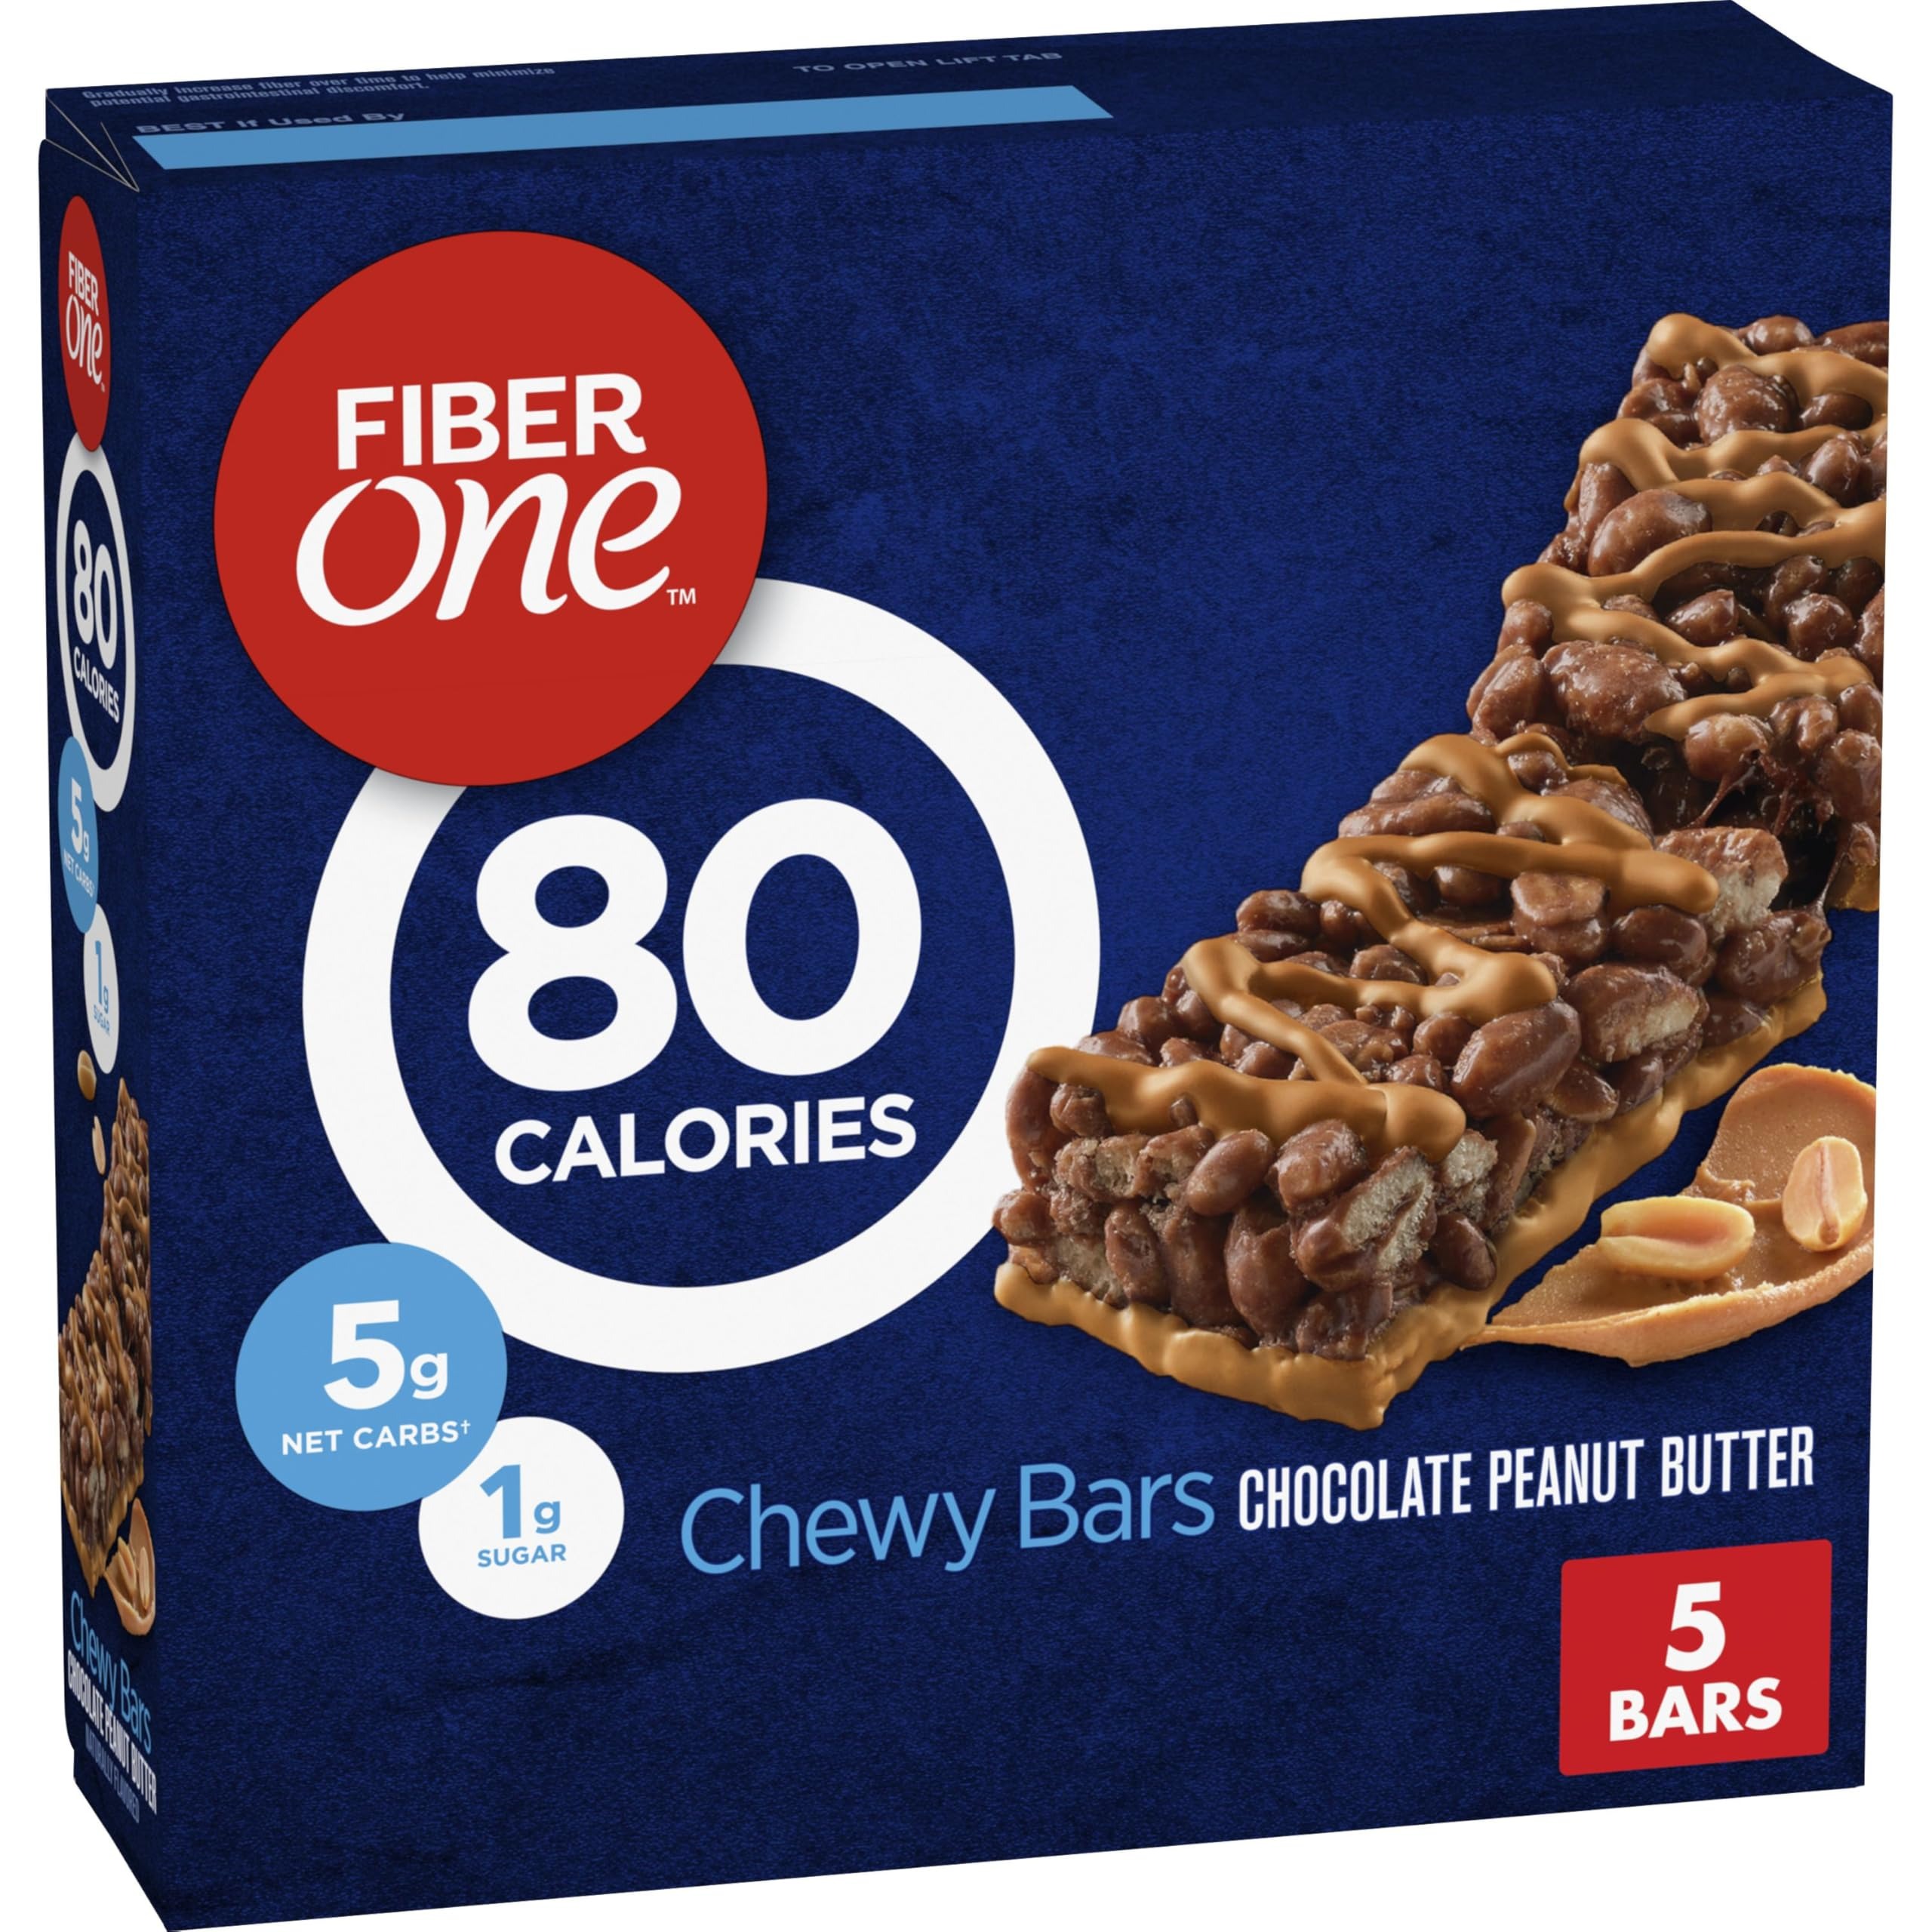
Item Name: Fiber One 80 Calorie Chewy Bars, Chocolate Peanut Butter, Snack Bars, 5 Ct, 4.1 oz
Bullet Point 1: CHEWY BARS: Chocolate peanut butter flavored chewy bars topped with irresistible drizzle; Help satisfy your cravings without sacrificing taste
Bullet Point 2: FIBER SNACKS: 6g of fiber per bar - that's 23% daily value of fiber, so you'll feel like one smart cookie when you say 'yes' to your sweet tooth; 2.5g total fat per bar
Bullet Point 3: CHOCOLATE PEANUT BUTTER: Rich chocolate peanut butter flavor and hearty oats help satisfy your cravings without sacrificing taste
Bullet Point 4: PANTRY AND LUNCH BOX FAVORITE: Grab and go chewy bars for an office snack, after breakfast treat, or on the go; Or pack a fiber bar with lunch
Bullet Point 5: CONTAINS: One 4.1 oz box of Fiber One 80 Calorie Chocolate Peanut Butter Flavored Chewy Bars; Five bars
Value: 5.0
Unit: Count

Price: 7.65